John Hewson (artist)

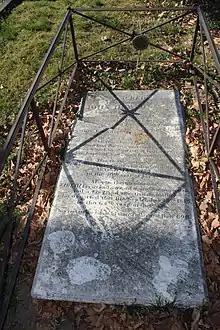
John Hewson gravestone in Palmer Cemetery in Philadelphia

John Hewson (1744 – 1821) was a textile artist. He trained in a cotton-printing factory in London, but moved to the United States on the advice of his friend Benjamin Franklin, and set up a calico printing factory in the Kensington neighborhood of Philadelphia, Pennsylvania. His chintzes were used in American quilts, often as the centerpiece. In November 2014, a DNA test revealed Hewson to be the paternal fifth great-grandfather of American actress and comedian Tina Fey.